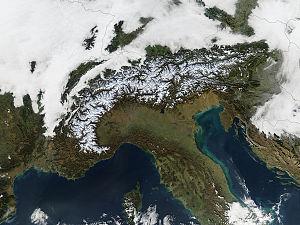
Le climat de la Suisse n'est pas uniforme sur l'ensemble du territoire. Le relief du pays marque le climat. En effet, des régions de la Suisse sont montagneuses, d'autres se trouvent dans le Moyen-Pays. De plus le pays s'étend en majorité sur le versant nord des Alpes, mais aussi sur les Alpes internes et sur le versant sud.